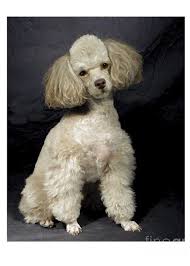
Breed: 200-n000010-miniature_poodle